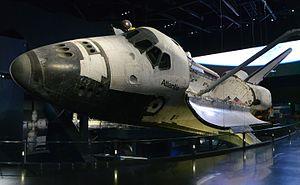
La navette spatiale Atlantis exposée au Kennedy Space Center Visitor Complex de Merritt Island, Floride (USA).
La navette spatiale Atlantis est une navette spatiale appartenant à la NASA, l'agence spatiale américaine. Elle fut la quatrième navette opérationnelle construite, et la dernière à voler, après les destructions de Challenger et de Columbia et la mise en arrêt des navettes Discovery et Endeavour. Son dernier vol fut effectué le 21 juillet 2011.